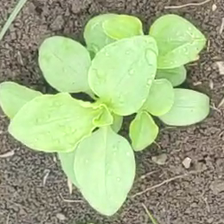
Weed species: Kena_(Commplina_benghalensio)